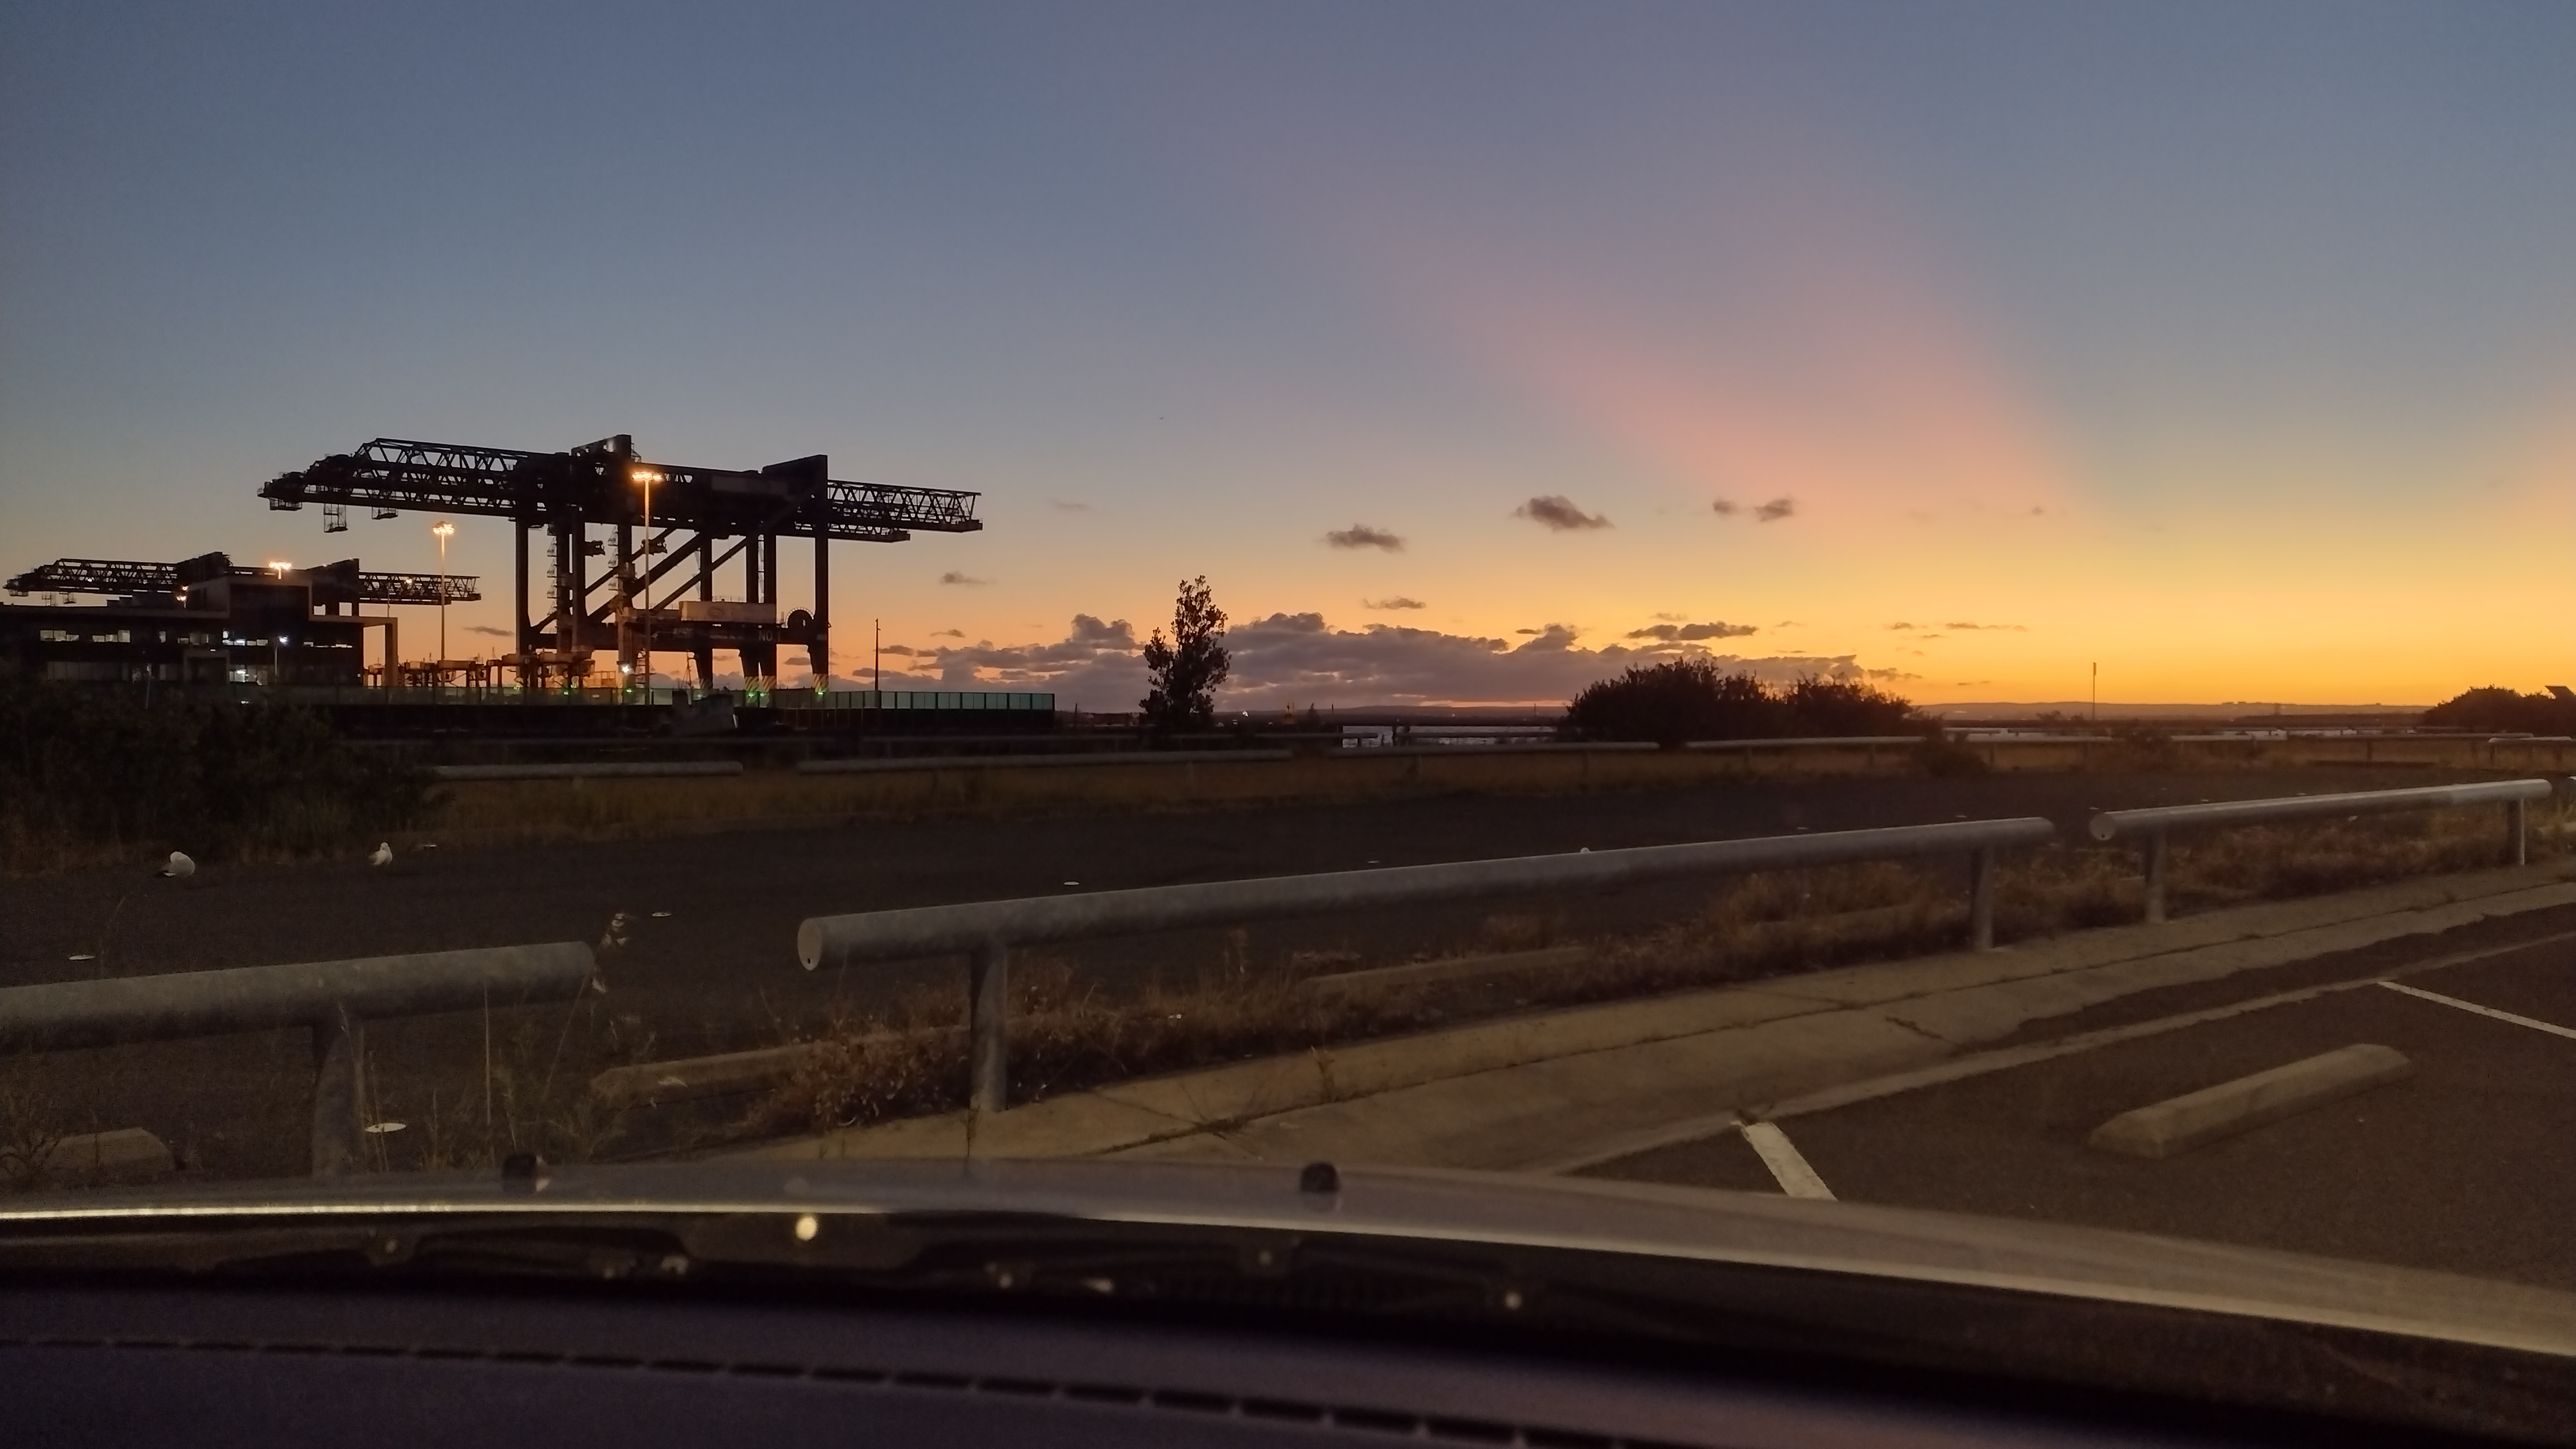
natural, sky, cloud, road surface, afterglow, asphalt, dusk, sunlight, sunset, plant, sunrise, horizon, landscape, rural area, gas, red sky at morning, tree, road, city, tar, freeway, evening, windshield, nonbuilding structure, highway, rolling, dawn, automotive lighting, lane, ocean, metal, shoulder, night, street, truck, runway, road trip, air travel, automotive exterior, reflection, soil